Héctor Padilla Gutiérrez

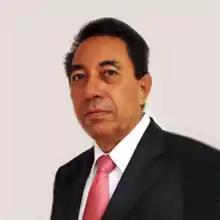

Héctor Padilla Gutiérrez (born 20 August 1949) is a Mexican politician from the Institutional Revolutionary Party. From 2006 to 2009 he served as Deputy of the LX Legislature of the Mexican Congress representing Jalisco.